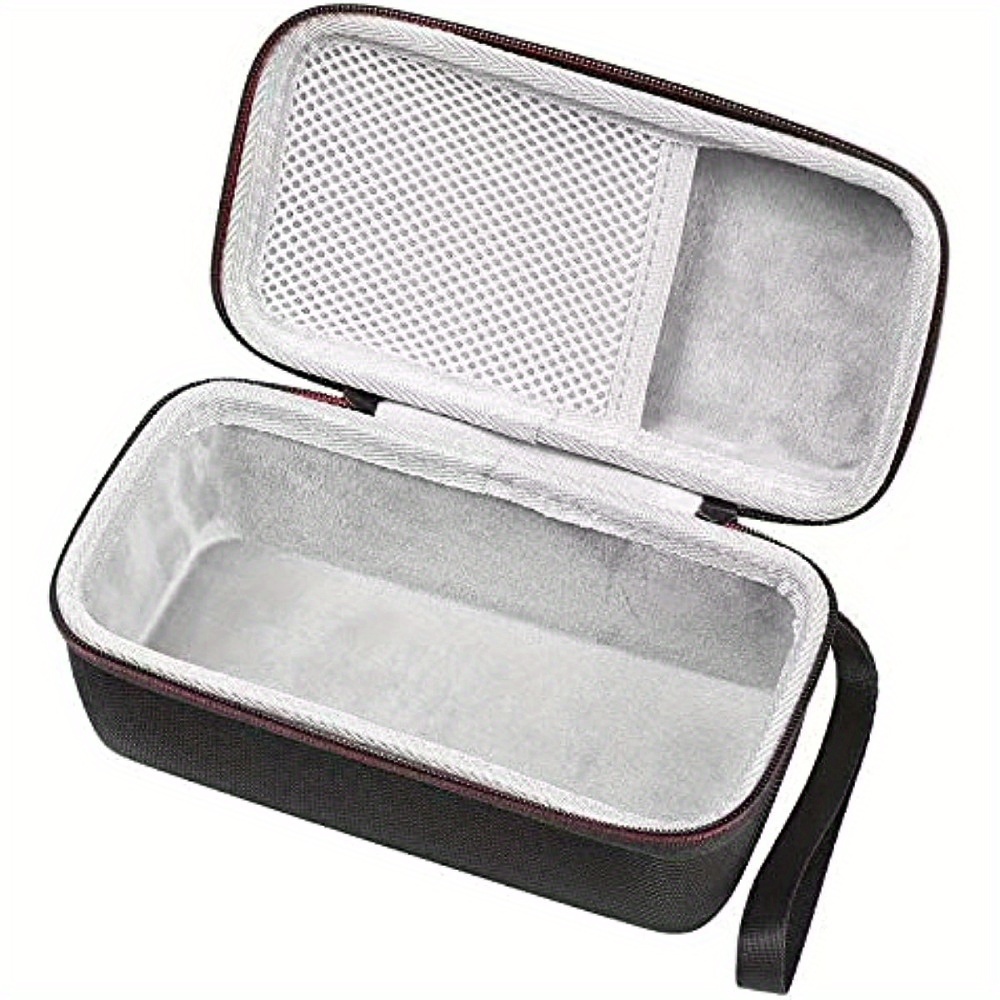
Electronic Product Storage Bag Shockproof Organizer
Product Description: Provide exceptional protection from bumps, scratches, and splashes. Its compact size makes it easy to carry, whether you're traveling, on a business trip, or using it at home. Crafted from premium materials, this case is durable and practical for everyday use. The hard case features a greater capacity, perfectly accommodating your monocular while also offering storage for cables or charging wires. This thoughtful design ensures that you have everything you need in one convenient location. Made from high-quality EVA material that is semi-waterproof and shockproof. This durable construction guarantees that your item is protected from impacts and splashes, allowing you to focus on your adventures without worry. For added convenience, the case includes a steady hand strap for easy portability. The inner mesh pocket design is perfect for organizing accessories, keeping everything neat and accessible. The strong handle ensures you can carry it comfortably wherever you go. Product Specification: Material: EVA Color: Black Size: 18 x 8 x 8 cm Weight: 150g Function: Storage Bag Package Inclusion: 1 x Storage Bag
Brand: prime-supply-uk
Category: Cameras & Optics > Camera & Optic Accessories > Optic Accessories > Optics Bags & Cases > Monocular Cases